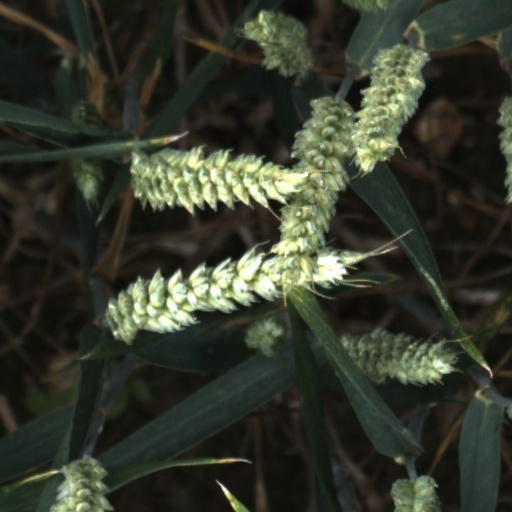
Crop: wheat